Asian Open Figure Skating Trophy

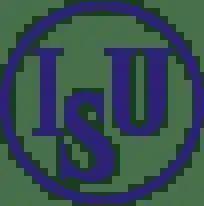

The Asian Open Figure Skating Trophy (also known as the Asian Trophy; previously known as the Asian Figure Skating Championships) is an annual international figure skating competition sanctioned by the Asian Skating Union. In some years, the event is part of the ISU Challenger Series. Medals may be awarded in men's singles, women's singles, pair skating, and ice dance at the senior, junior, and novice levels.